500 won coin

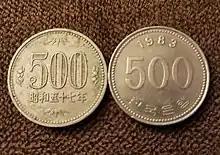
500 won coin (right), next to a Japanese 500 yen coin (left).

In Japan in the late 1990s, South Korean 500 won coins were similar to Japanese 500 yen coins, shape, size, material, and weight (composition of the Japanese 500 yen coin: Cupronickel (75% copper, 25% nickel), weight: 7.20g, diameter: 26.5mm) and were used for vending machines. The counterfeit South Korean 500 won coins were often weighed down mainly by shaving or drilling holes in the surface of the coins with electric drills, and the criminals used many of the methods of putting counterfeit South Korean 500 won coins into vending machines installed in various regions of Japan and then turning the return lever to change them into Japanese 500 yen coins. Due to these incidents, various regions of Japan have banned the use of 500 yen coins in vending machines for sometime.